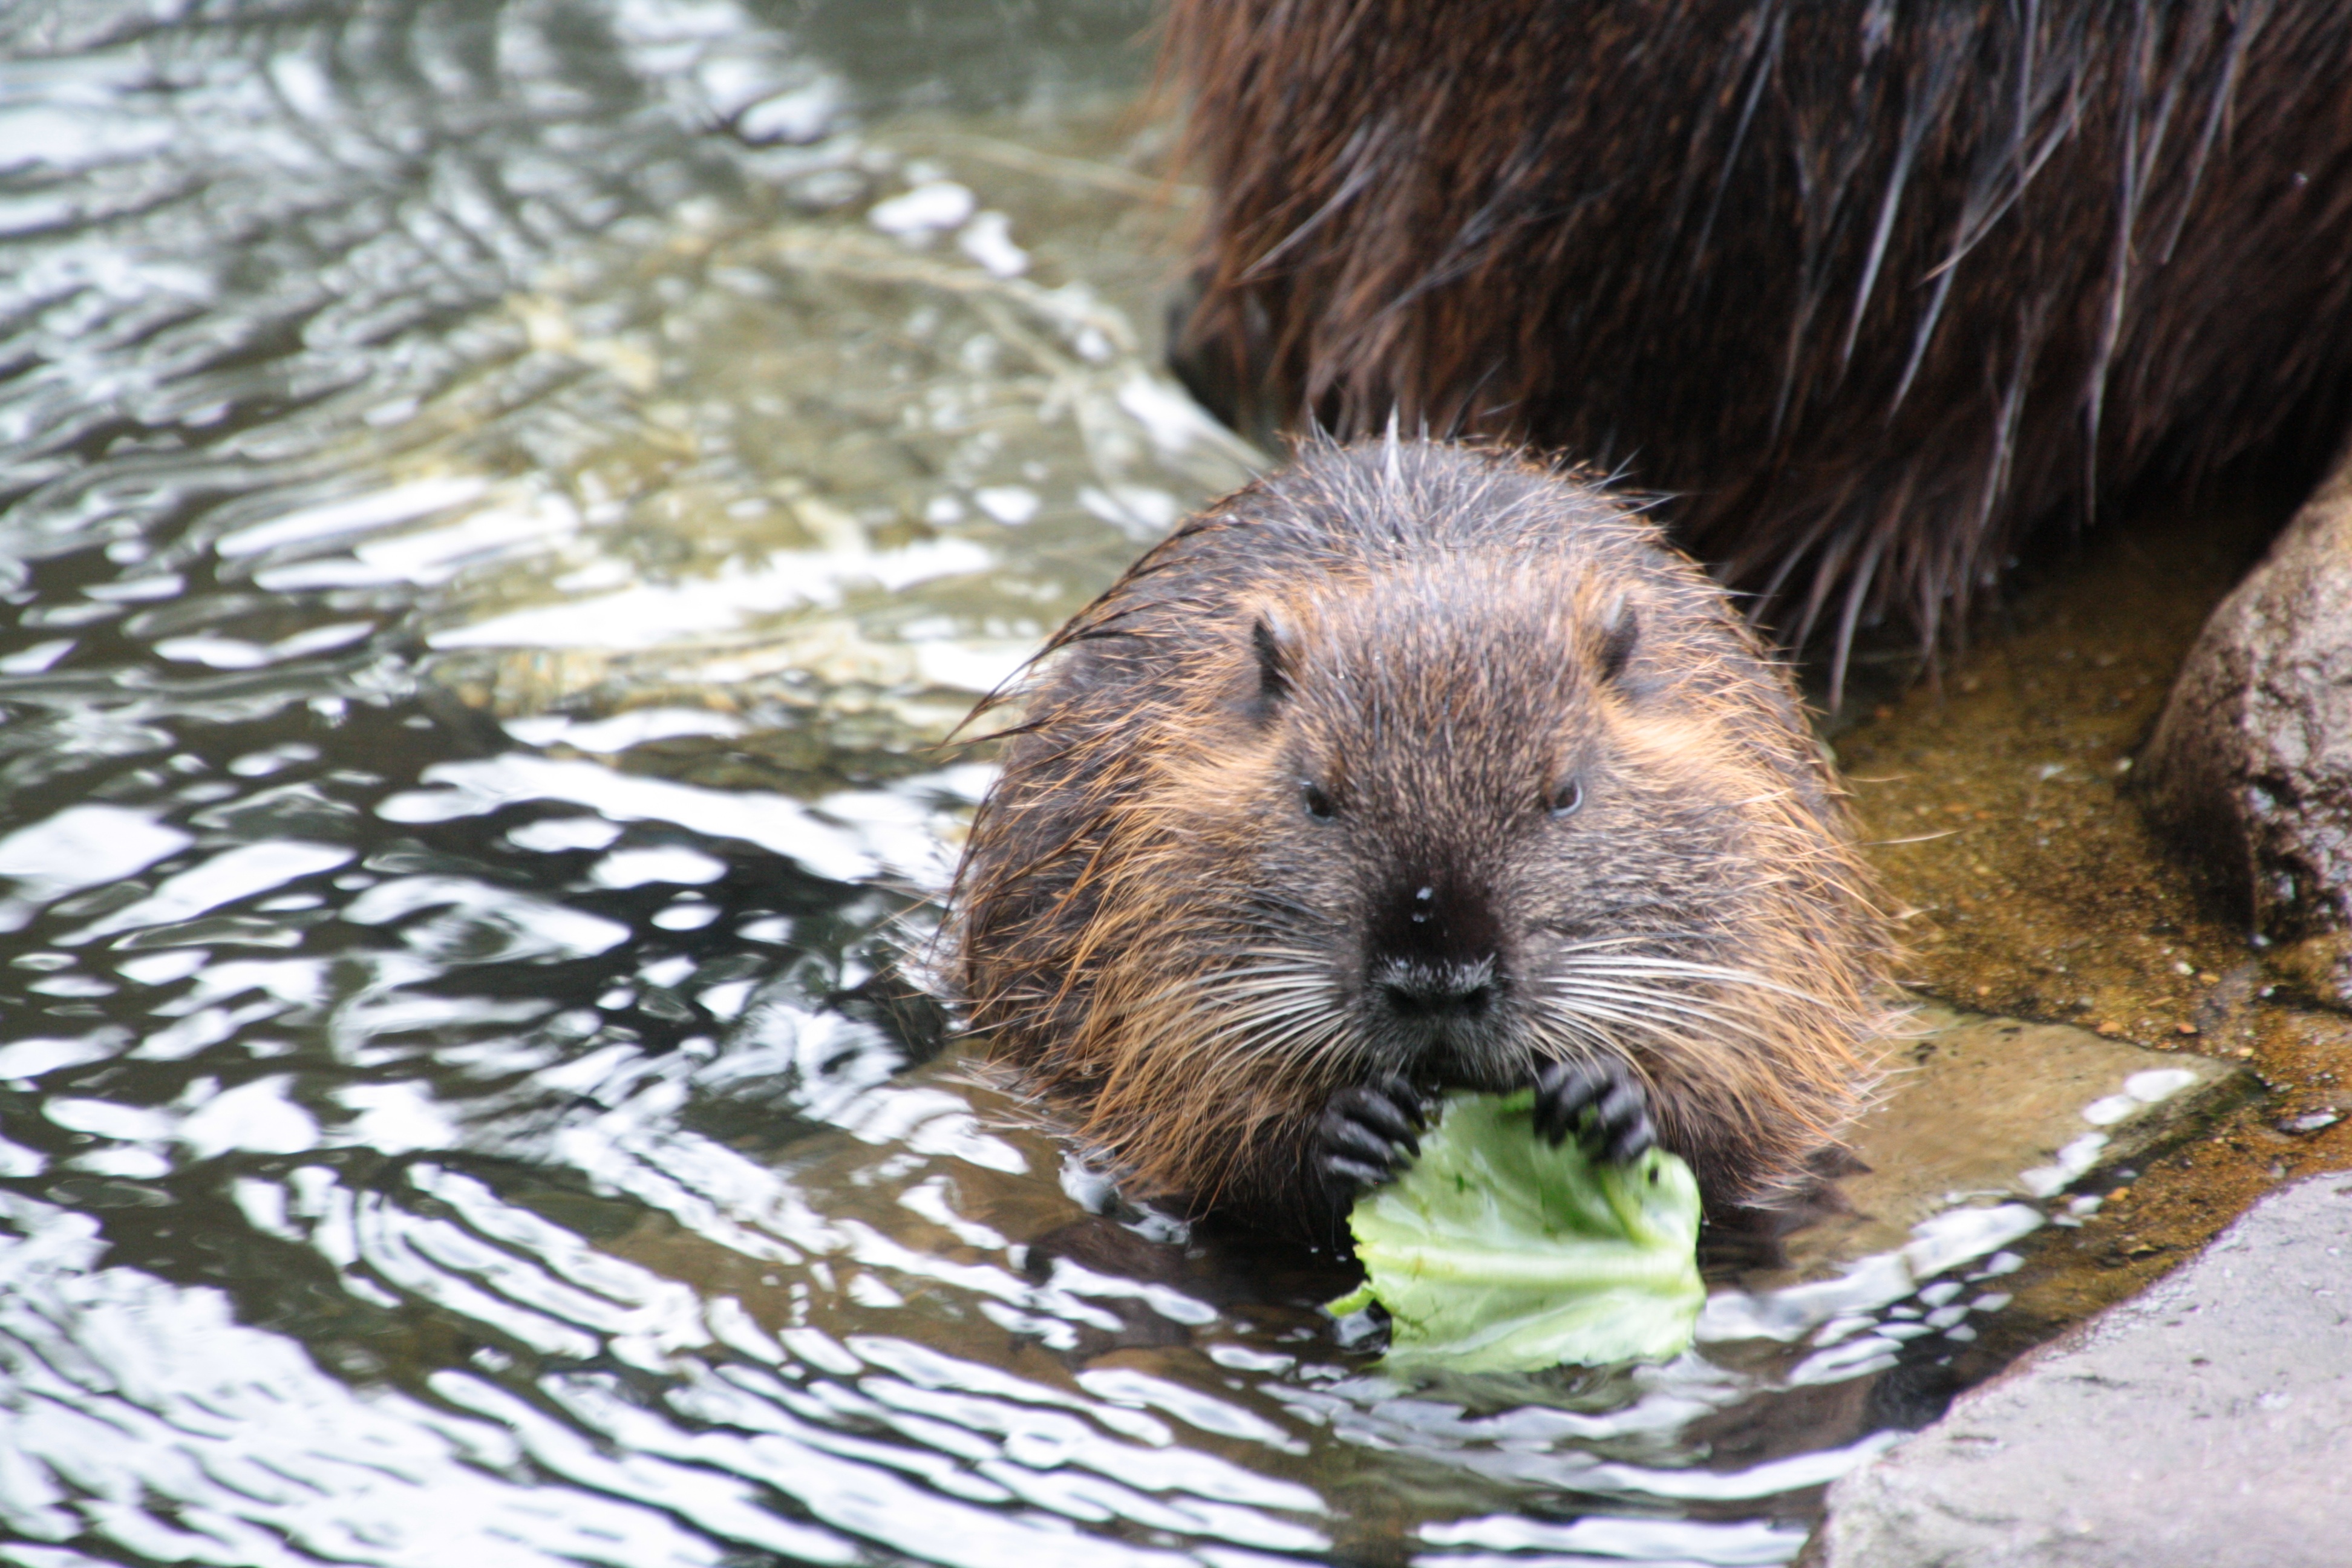
wildlife, mammal, rodent, fauna, whiskers, vertebrate, beaver, otter, muskrat, marmot